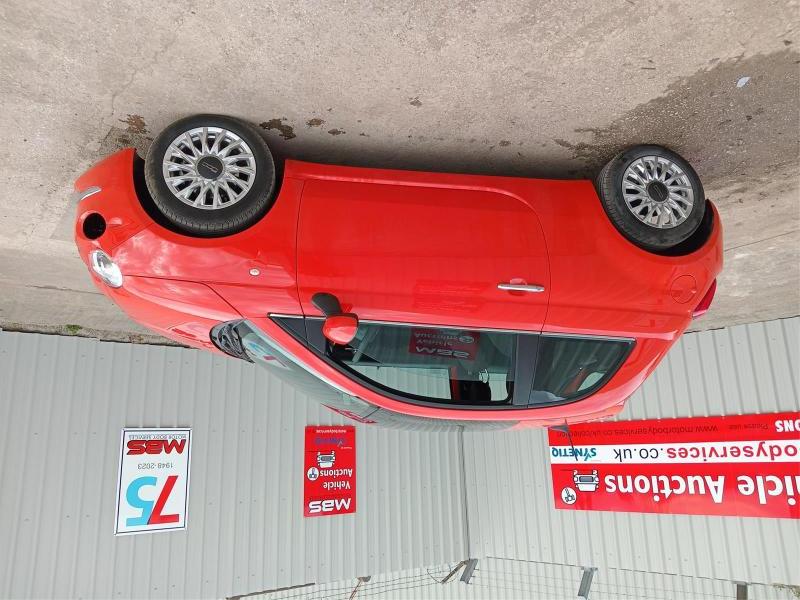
Aucun dommage détecté.
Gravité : aucun